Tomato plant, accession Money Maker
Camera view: horizontal (90 deg, fisheye); turntable rotation: 0 degrees
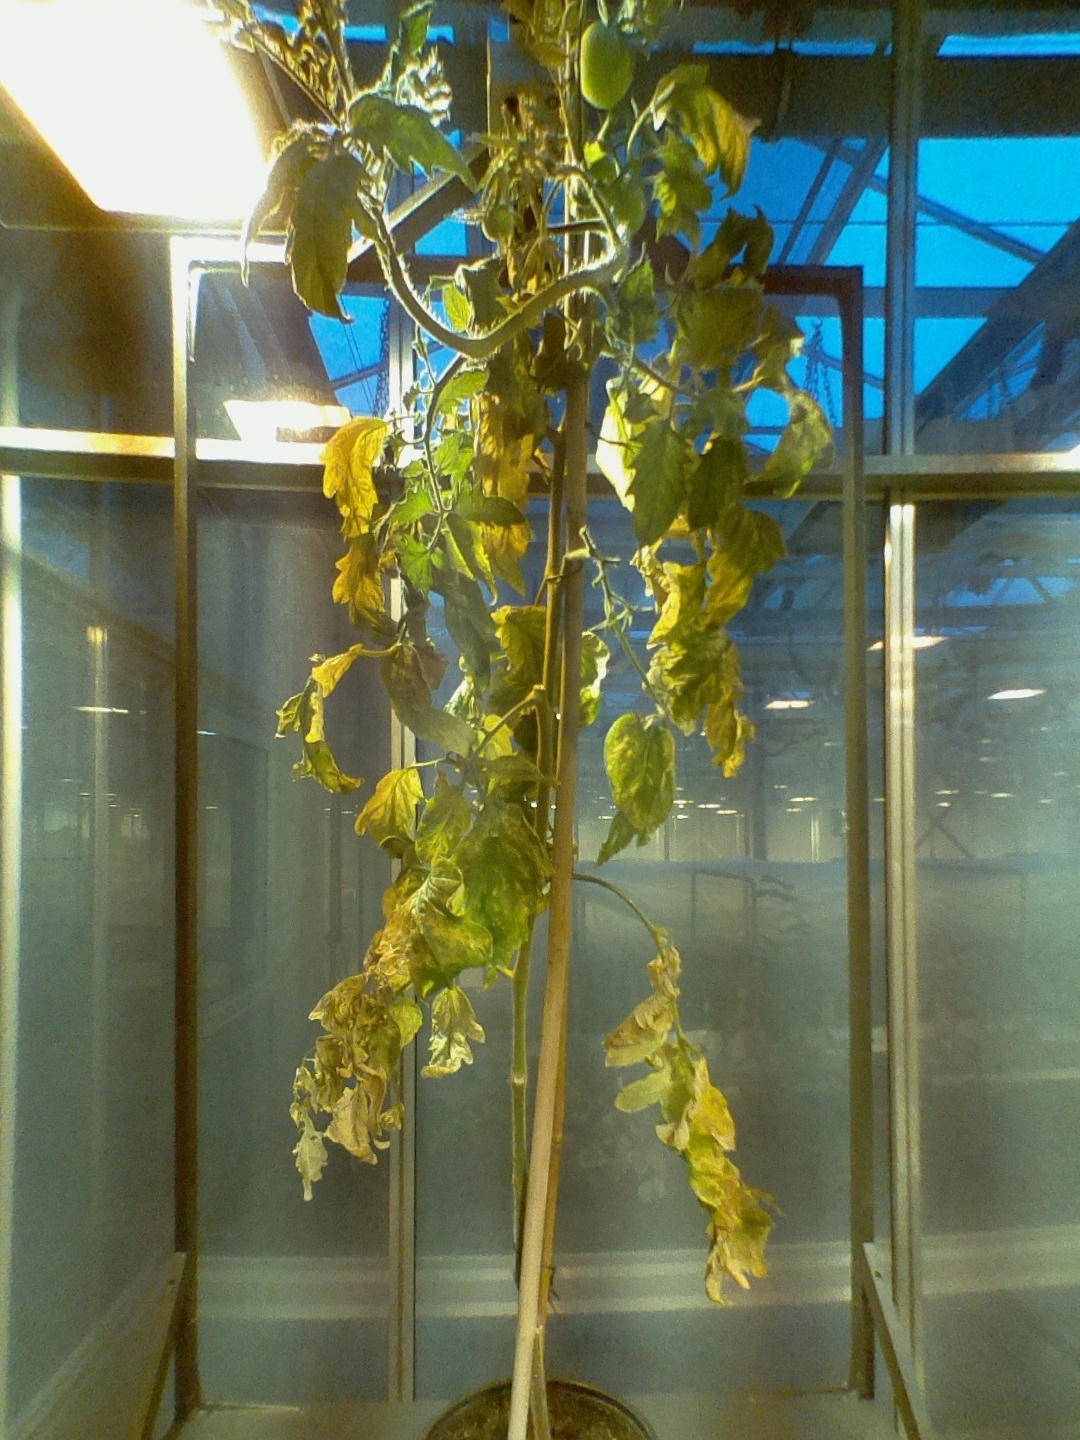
BBCH growth stage 79: 90% -100% of final fruit size